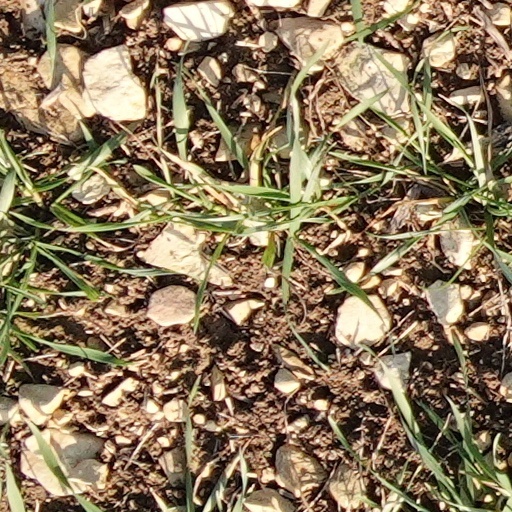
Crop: wheat